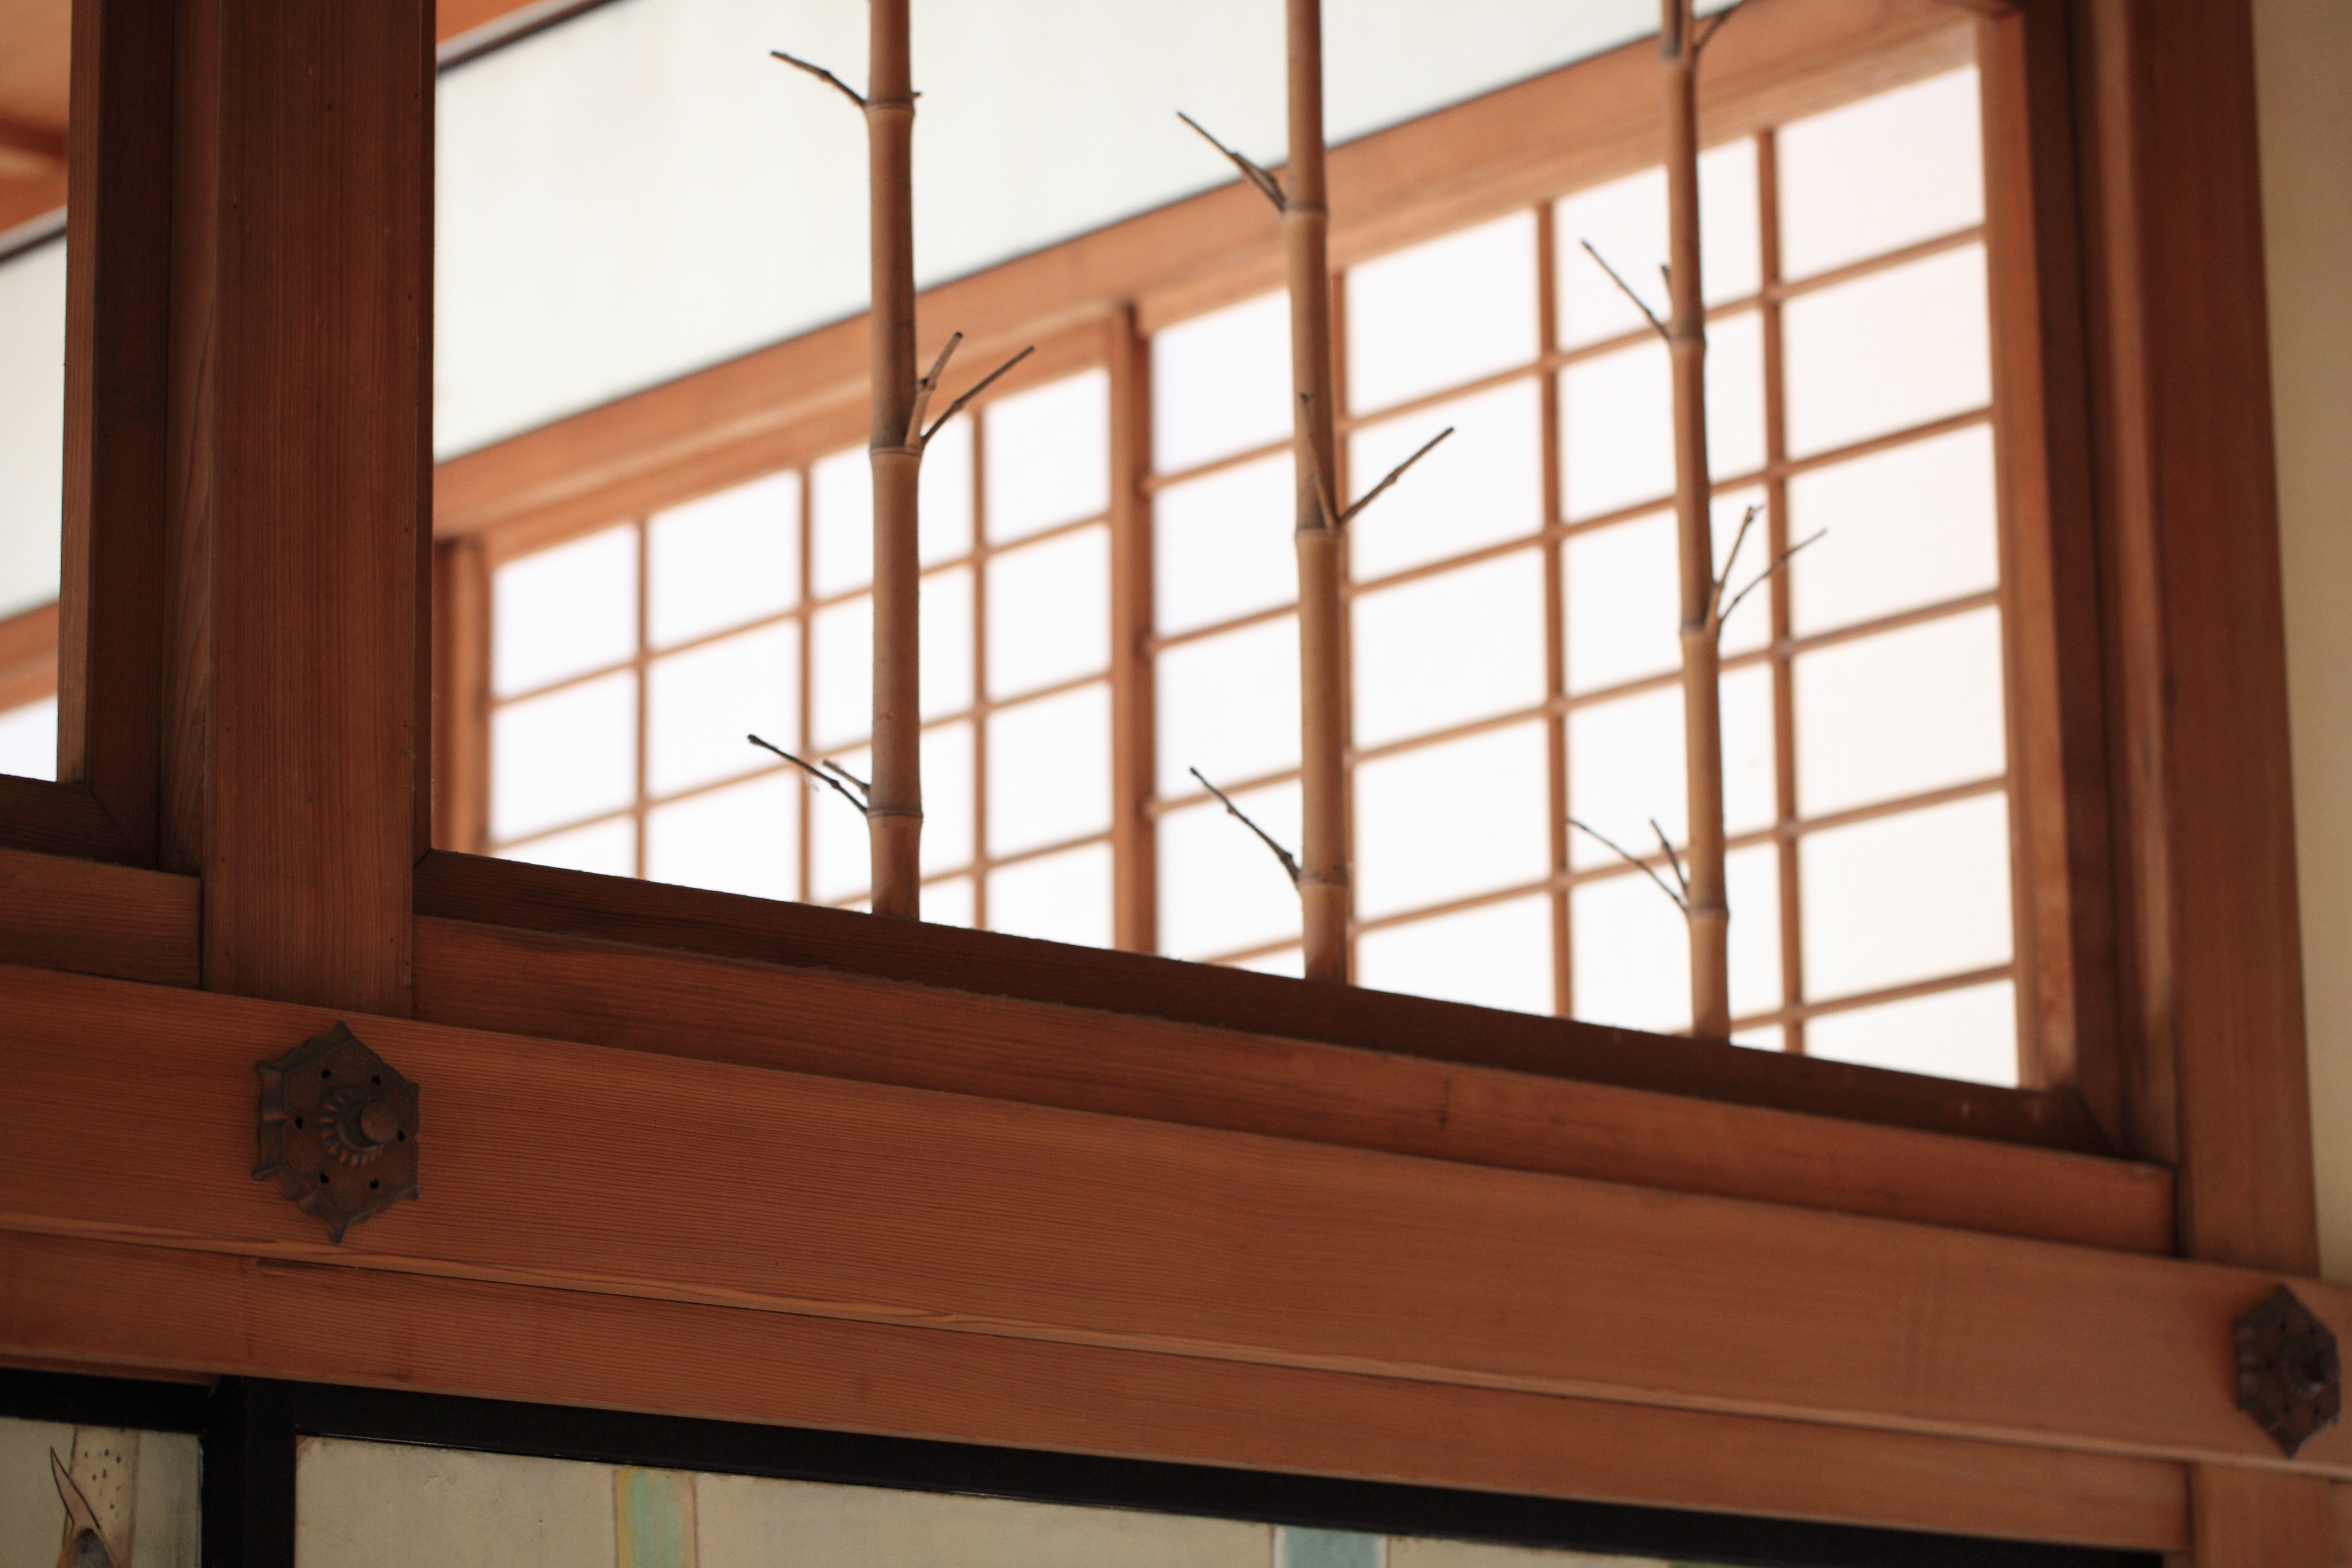
architecture, wood, house, interior, window, glass, old, home, ceiling, high, ancient, residence, room, door, interior design, handrail, design, japanese, hardwood, 5d, style, hires, markii, traditional, molding, hi, res, resolution, 5photosaday, kairakuen, ibarakiken, mitoshi, daylighting, baluster, window covering, window treatment, cabinetry, sash window